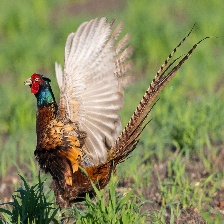
Species: RING-NECKED PHEASANT
Scientific name: PHASIANUS COLCHICUS